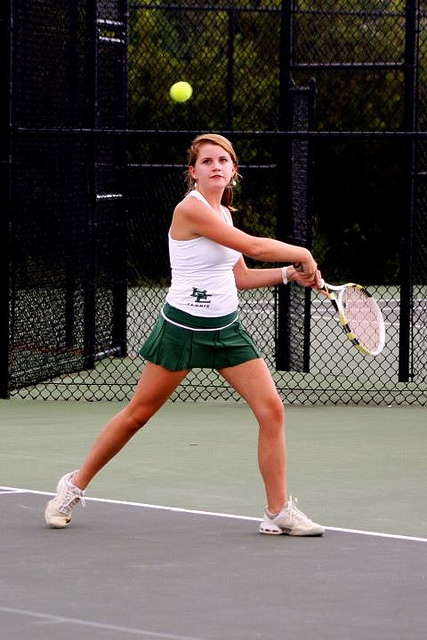
một nữ vận động viên tennis đang cầm vợt và đứng ở trên sân